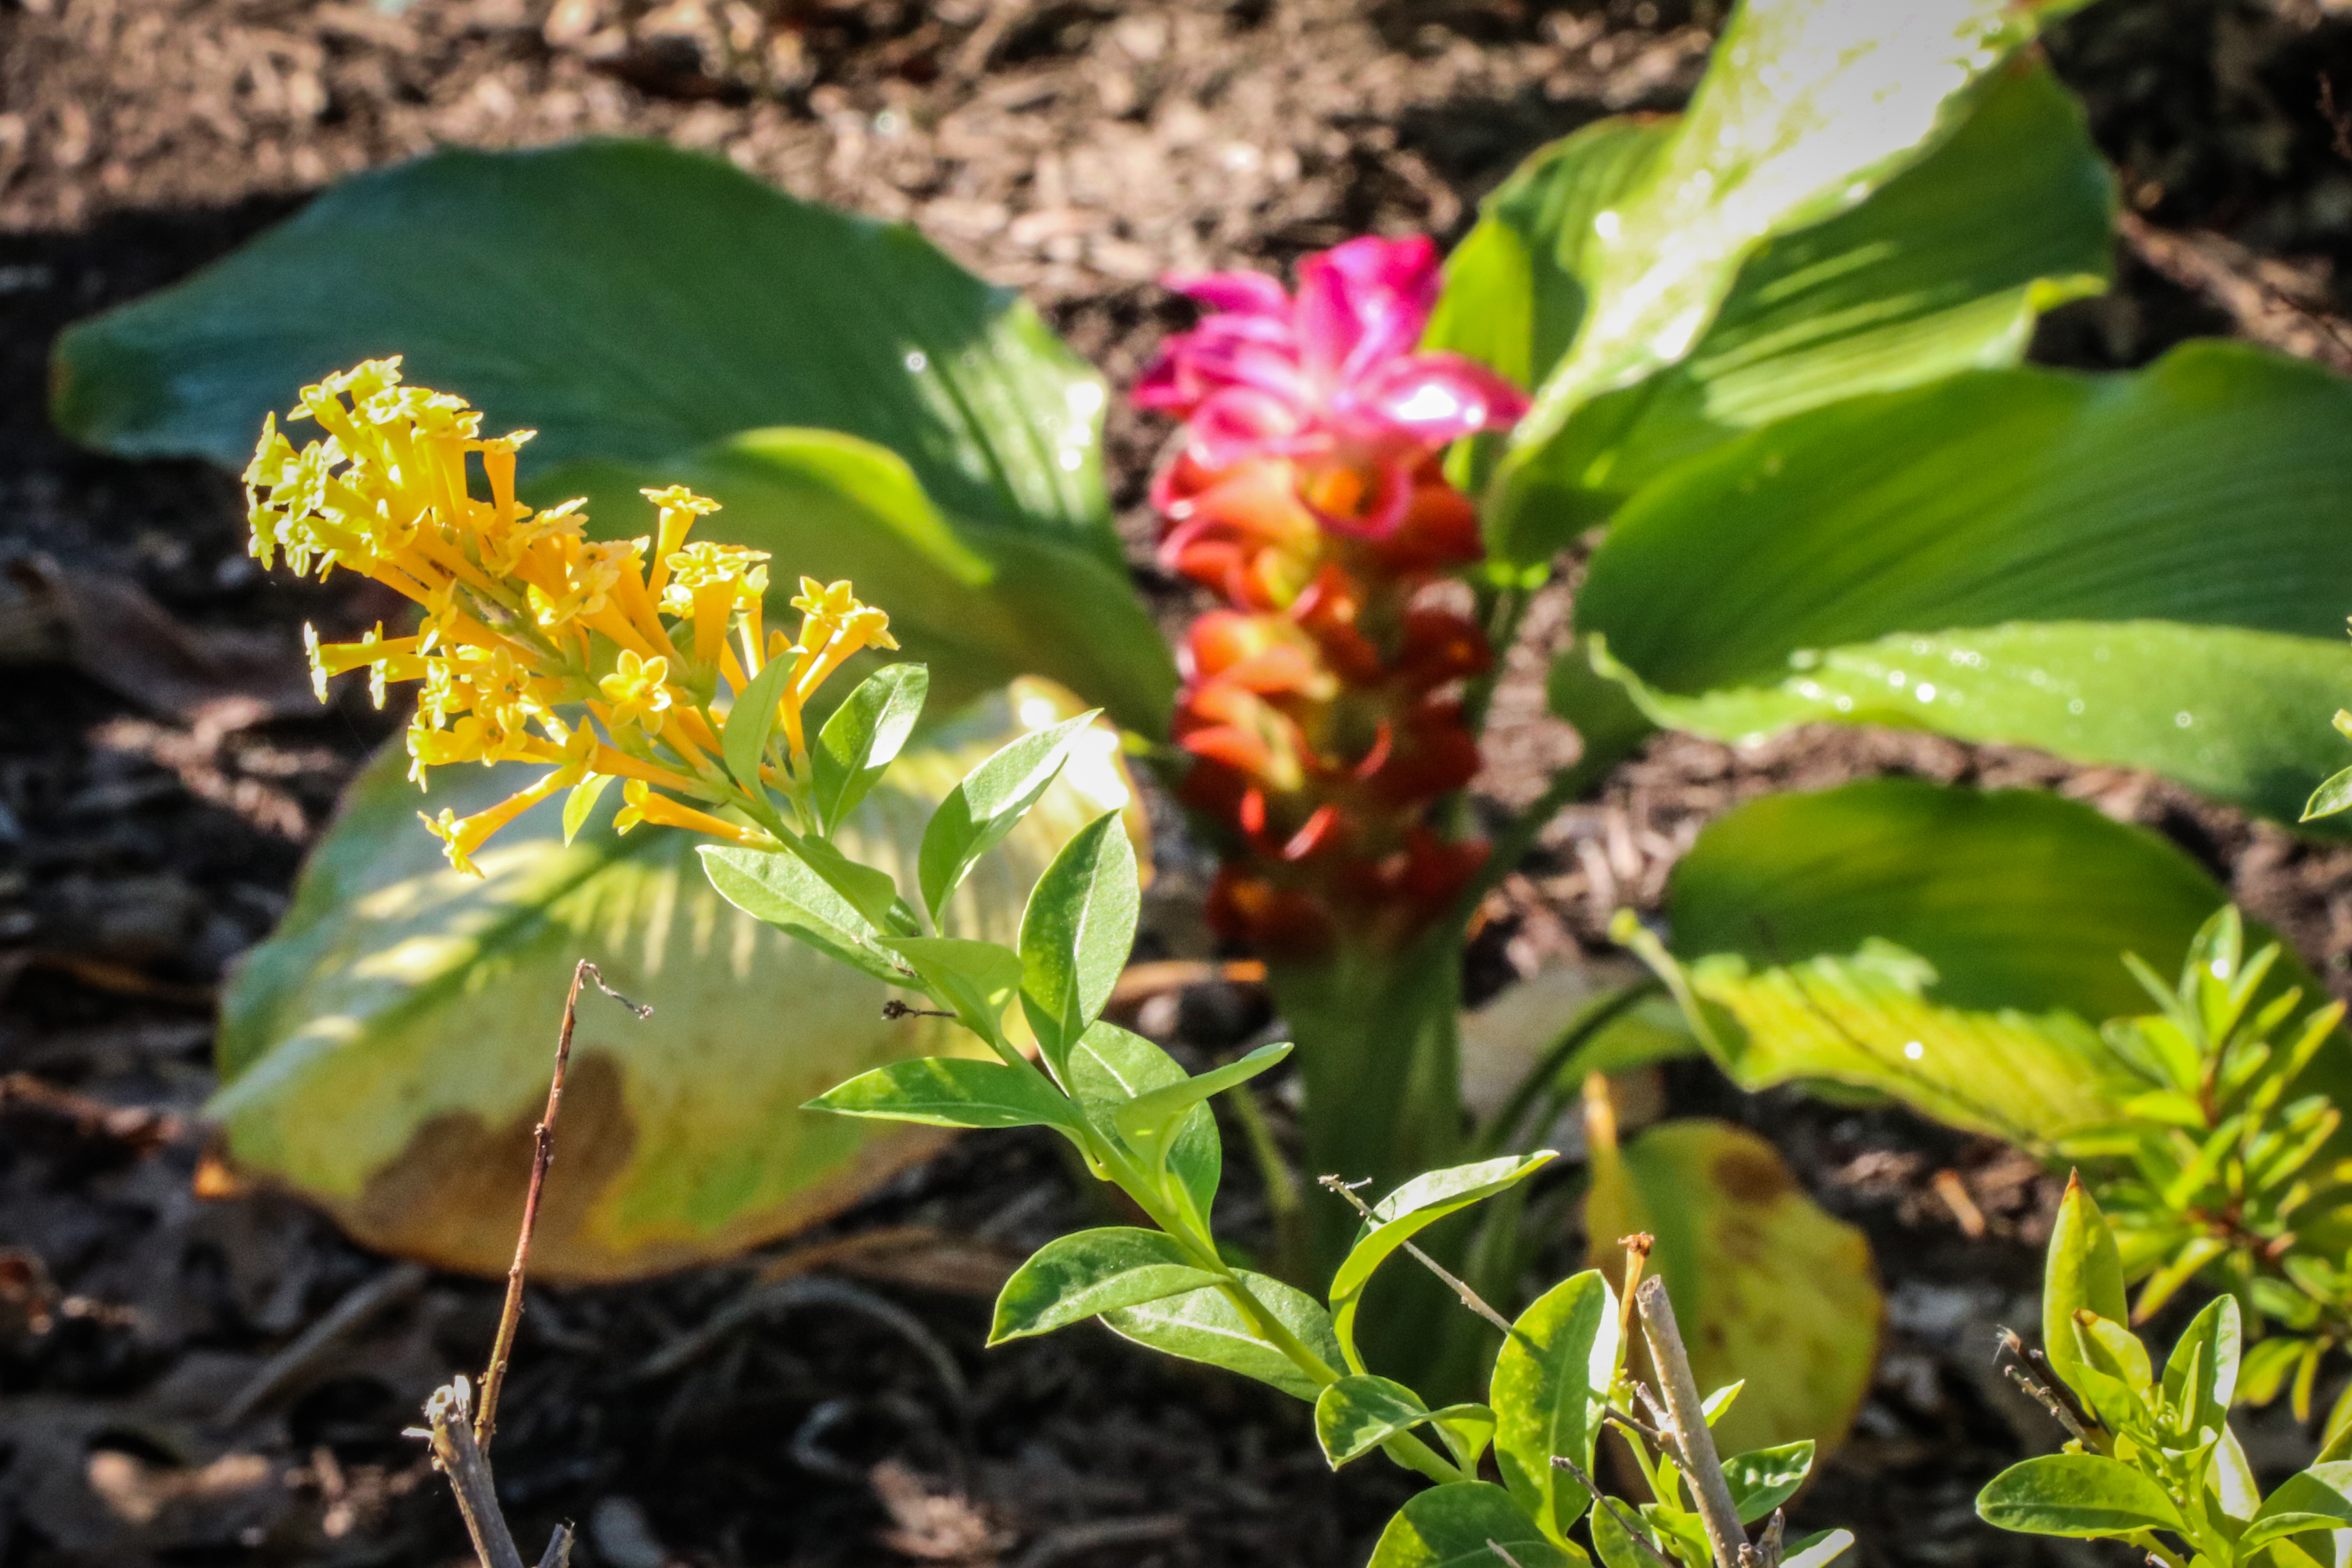
plants, flower, flowering plant, plant, botany, leaf, terrestrial plant, wildflower, costus family, plant stem, herbaceous plant